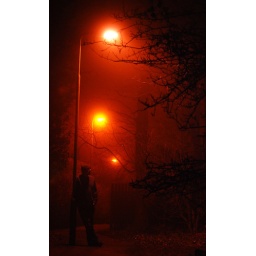
Me and my cool hat standing under a lamppost.